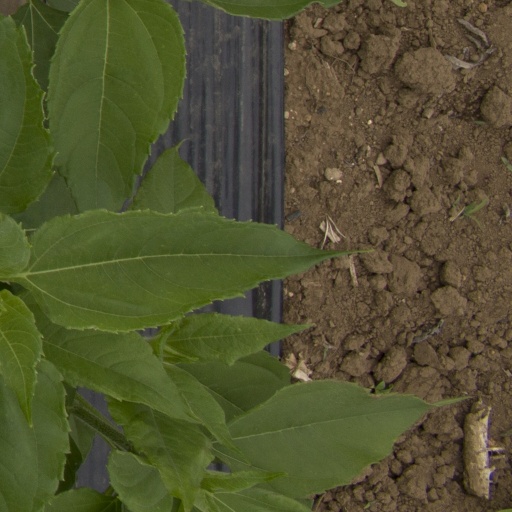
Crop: Jerusalem artichoke